The Mysterious Mystery!

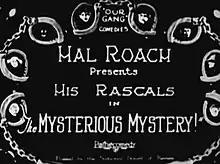

The Mysterious Mystery! is a 1924 short silent comedy film directed by Robert F. McGowan. It was the 33rd "Our Gang" short subject to be released.